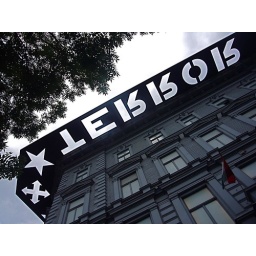
This is the house in 60 Andrassy street in Budapest where the nazis and communists tortured and murdered people of Hungary.